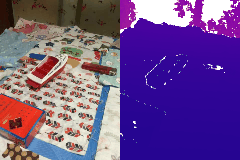
Label: boat